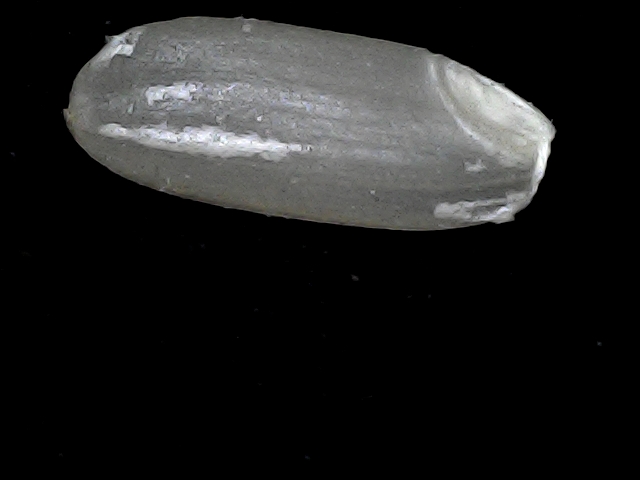
Rice variety: BR22